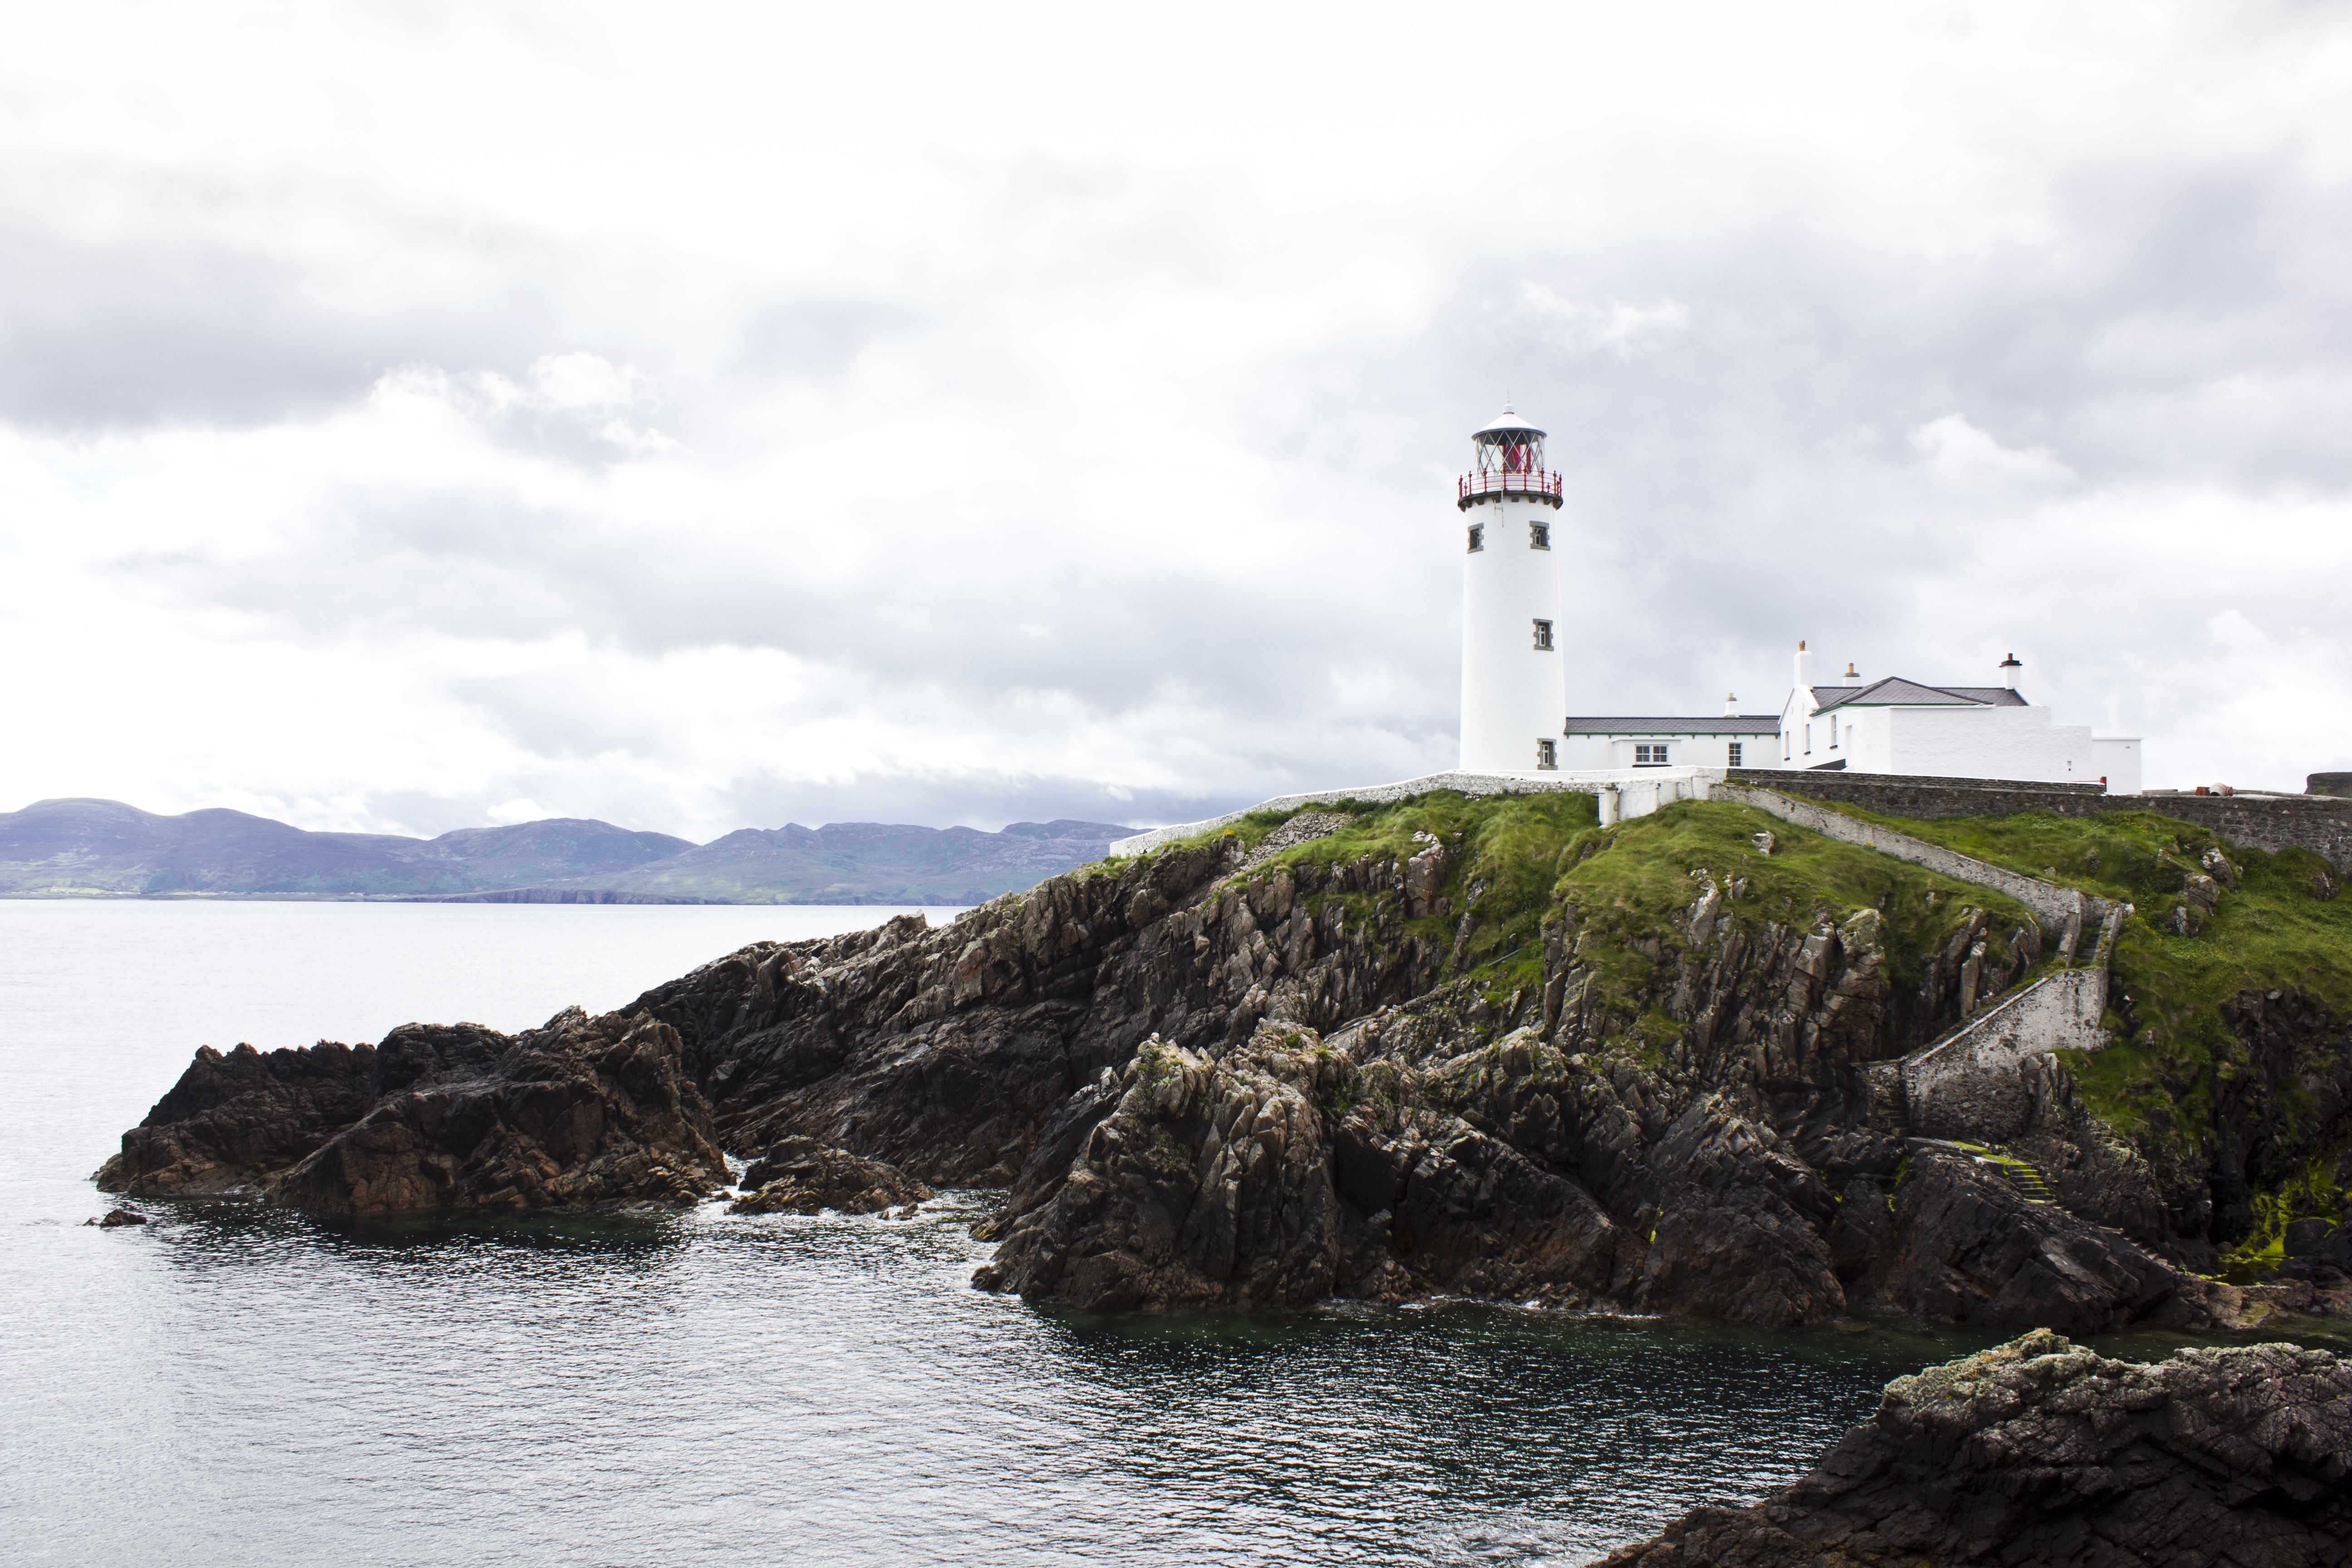
sea, coast, rock, ocean, lighthouse, shore, cliff, cove, tower, bay, terrain, ireland, cape